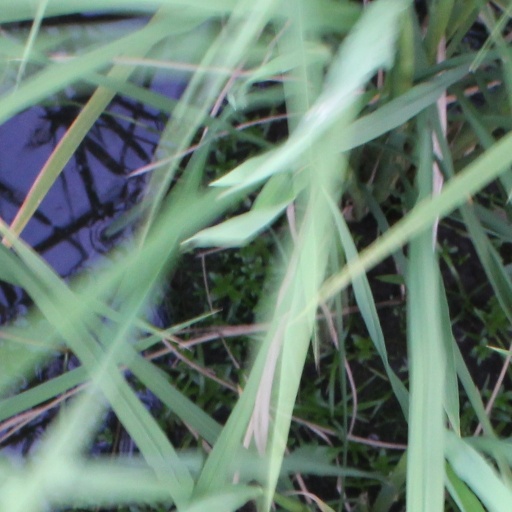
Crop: rice